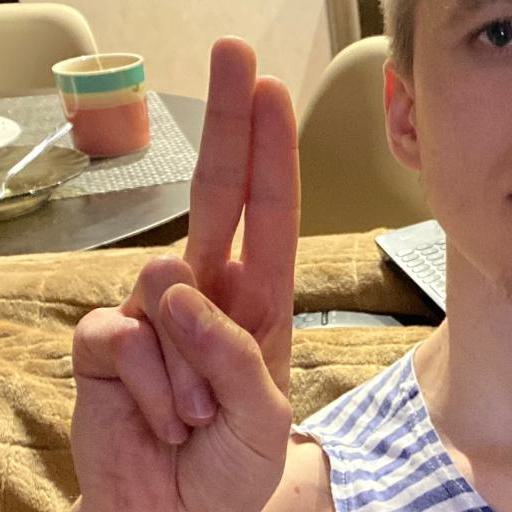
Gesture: two_up